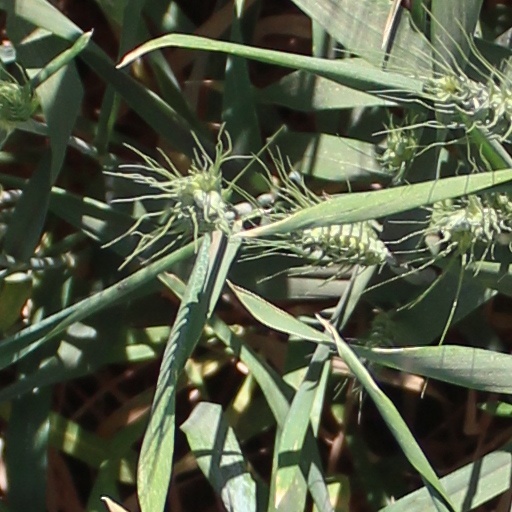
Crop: wheat